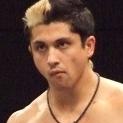
Age: 26